History of schools in Scotland

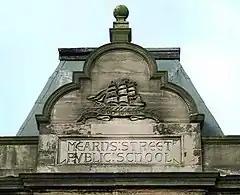
The Mearns Street Public School built for the Greenock Burgh School Board still bears its name, carved on the stone pediment above the entrance

As society urbanised and population expanded there was a growing shortfall in provision. The General Assembly of the Church of Scotland formed an education committee in 1824. The committee had established 214 "assembly schools" by 1865. There were also 120 "sessional schools", mainly established by kirk sessions in towns and aimed at the children of the poor. The Disruption of 1843, which created the breakaway Free Church of Scotland, fragmented the kirk school system. 408 teachers in schools joined the breakaway Free Church. By May 1847 it was claimed that 500 schools had been built, along with two teacher training colleges and a ministerial training college, 513 schoolmasters were being paid direct from a central education fund and over 44,000 children being taught in Free Church schools. The influx of large numbers of Irish immigrants in the nineteenth century led to the establishment of Catholic schools, particularly in the urban west of the country, beginning with Glasgow in 1817. By 1872 there were 65 Catholic schools with 12,000 pupils. The church schools system was now divided between three major bodies, the established Kirk, the Free Church and the Catholic Church.